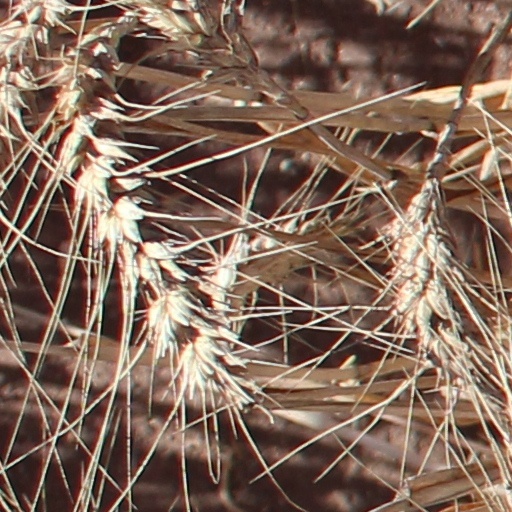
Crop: wheat